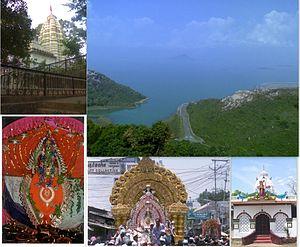
Sambalpur est une ville indienne située dans le district de Sambalpur dans l’État de l'Odisha. En 2015, sa population était de 335 761 habitants.